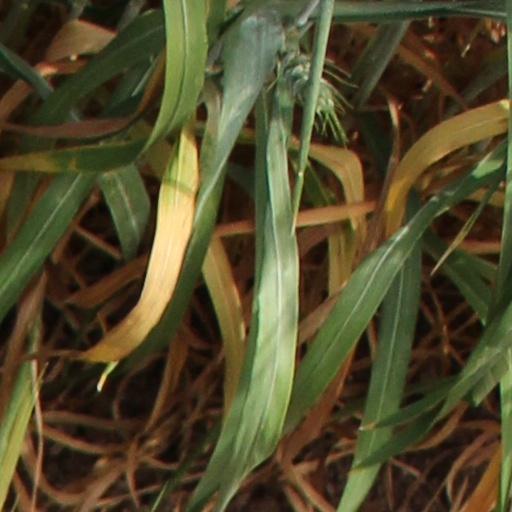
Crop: wheat